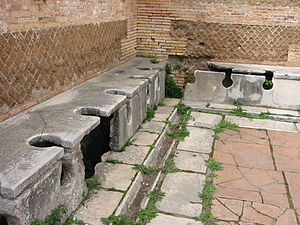
Toilet / Galleri
Toilettet er en del af et affaldssystem, der primært bruges til at bortskaffe kropsligt affald fra mennesker: Afføring, urin, opkast. Toiletter tillader oftest også at der bortskaffes toiletpapir samtidig. Toilettet er tilsluttet vand og et spildevandssystem f.eks. en offentlig kloak eller en septiktank.